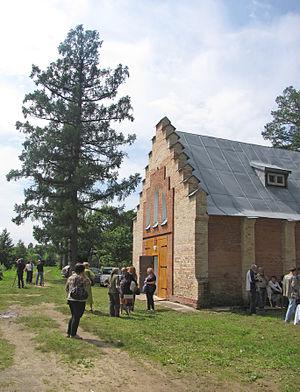
Le château de Mouromtsevo est un château de style français qui se situe dans le village de Mouromtsevo, dans l’oblast de Vladimir en Russie. Il a été construit par l’architecte moscovite Piotr Boïtsov à la fin du XIXᵉ siècle pour le comte Vladimir Khrapovitski sur un domaine de quarante hectares.